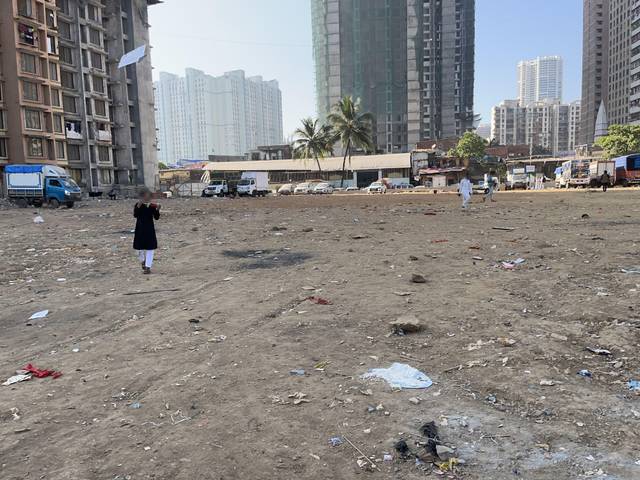
Region: India
Coordinates: 19.202, 72.831